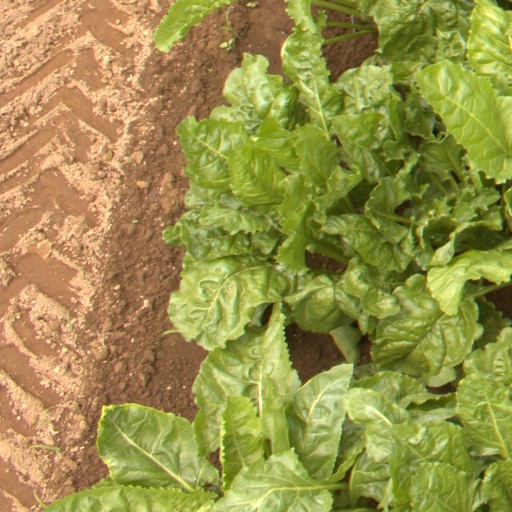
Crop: sugar beet